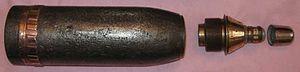
Le canon Ordnance QF 18 pounder, ou simplement 18-pounder ou 18-pdr, fut le principal canon de campagne britannique de l'époque de la Première Guerre mondiale. Il forma l'épine dorsale de la Royal Field Artillery durant la guerre et fut produit en grandes quantités. Il fut utilisé par les troupes britanniques et celles du Commonwealth sur tous les autres théâtres d'opération et par les troupes britanniques en Russie en 1919. Son calibre et le poids de son obus étaient supérieurs à ceux des canons de campagne équivalents en service dans les armées françaises et allemandes. Jusqu'à la mécanisation des années 1930, il était généralement tiré par des chevaux.